Qibla observation by shadows

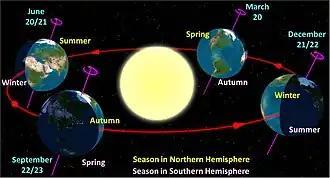
As a result of the Earth's orbit around the Sun, the Sun's latitude position appears to move seasonally between the Tropic of Cancer and the Tropic of Capricorn.

Places on Earth experience the apparent diurnal motion of the Sun from the east to the west, during which it culminates, or reaches its highest point of the day and crosses the local meridian. The Sun also appears to move seasonally between the Tropic of Cancer (approximately 23.5°N) and the Tropic of Capricorn (approximately 23.5°S); therefore, the solar culmination usually occurs to the north or south of the zenith. For locations between the tropics, at certain times of the year, the Sun crosses the local latitude and then culminates at or near the zenith; this location is known as the subsolar point. The "Kaaba" is located at a latitude of 21°25′N, inside the zone that experiences this phenomenon. In the terminology of Islamic astronomy ("'ilm al-falak"), these events are called the "great culmination" ("al-istiwa al-a'dham").